Hand-colouring of photographs

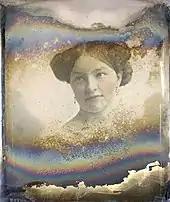
A tarnished hand-coloured daguerreotype (c. 1852) from the George Eastman House in Rochester, NY.

The so-called golden age of hand-coloured photography in the western hemisphere occurred between 1900 and 1940. The increased demand for hand-coloured landscape photography at the beginning of the 20th century is attributed to the work of Wallace Nutting. Nutting, a New England minister, pursued hand-coloured landscape photography as a hobby until 1904, when he opened a professional studio. He spent the next 35 years creating hand-coloured photographs, and became the best-selling hand-coloured photographer of all time.